George Howell (soldier)

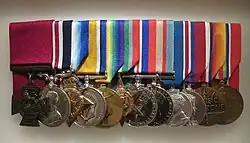
George Howell's medals at the Australian War Memorial, Canberra.

In December 1953, following his wife's death, Howell moved from Sydney to Western Australia. Accompanied by his grandson, the journey took four days by train before the pair arrived in the Perth suburb of Applecross, where Howell was to live with his married daughter, Norma. He later moved to Gunyidi, via Watheroo, where he was to reside for a few years before returning to Perth. In 1956, he joined the Australian contingent of Victoria Cross recipients who attended the parade in London's Hyde Park to commemorate the centenary of the institution of the Victoria Cross.